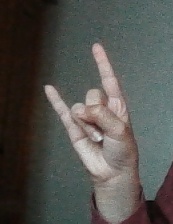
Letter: la